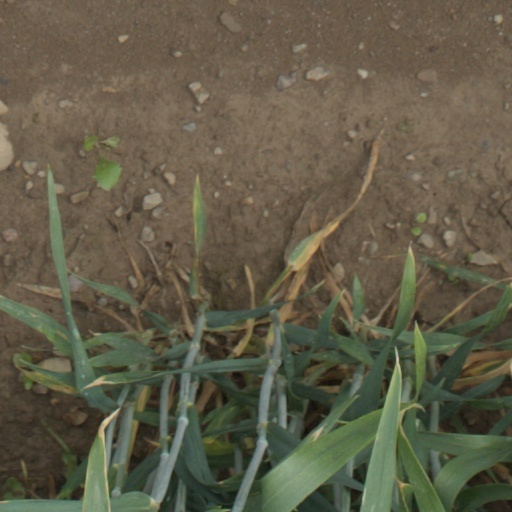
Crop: wheat